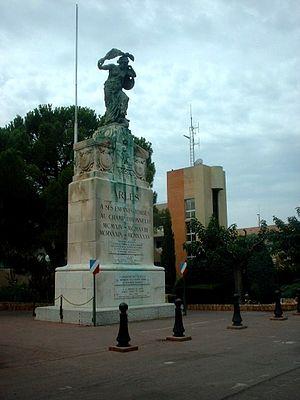
À l'entrée du delta du Rhône se trouve Arles, une ville de 2 500 ans. D'un bourg, Arles est devenue résidence impériale puis capitale d'un royaume qui décline ensuite progressivement. Aujourd'hui, elle est une sous-préfecture des Bouches-du-Rhône.
Jean-Amédée Gibert, né le 28 janvier 1869 à Marseille, mort dans la même ville en 1945, est un peintre, architecte et conservateur français.
Au XIXᵉ siècle, l’histoire d’Arles est marquée par les épidémies de choléra. La cité subit de profondes mutations : elle redécouvre son passé historique et se transforme de gros bourg agricole et portuaire, en ville ouvrière. Éprouvée par la crise viticole, la guerre de 14-18, les bombardements de 1944 et dans les années 1980 par des suppressions d’emplois industriels, la ville s’oriente vers des activités culturelles et acquiert dans les dernières années du XXᵉ siècle, une forte notoriété dans les domaines liés à l’image.